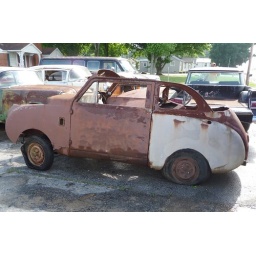
A rare and rusty Crosley spotted in Bowling Green, Kentucky.